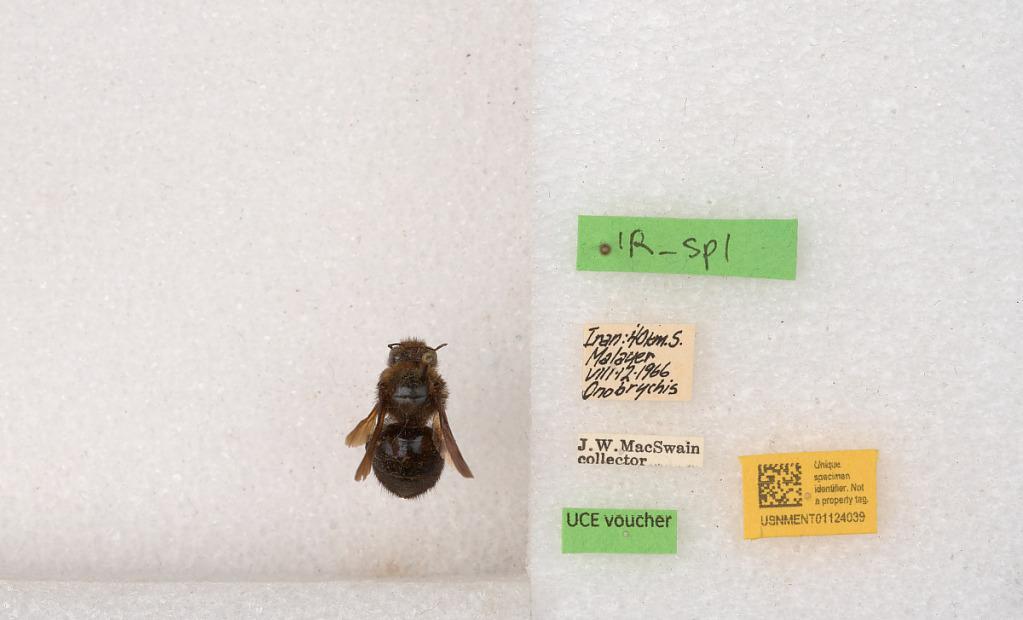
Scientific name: Xylocopa
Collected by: J. MacSwain
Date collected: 1966-8-12
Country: Iran
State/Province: Hamadan
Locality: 40 km. S. Malayer